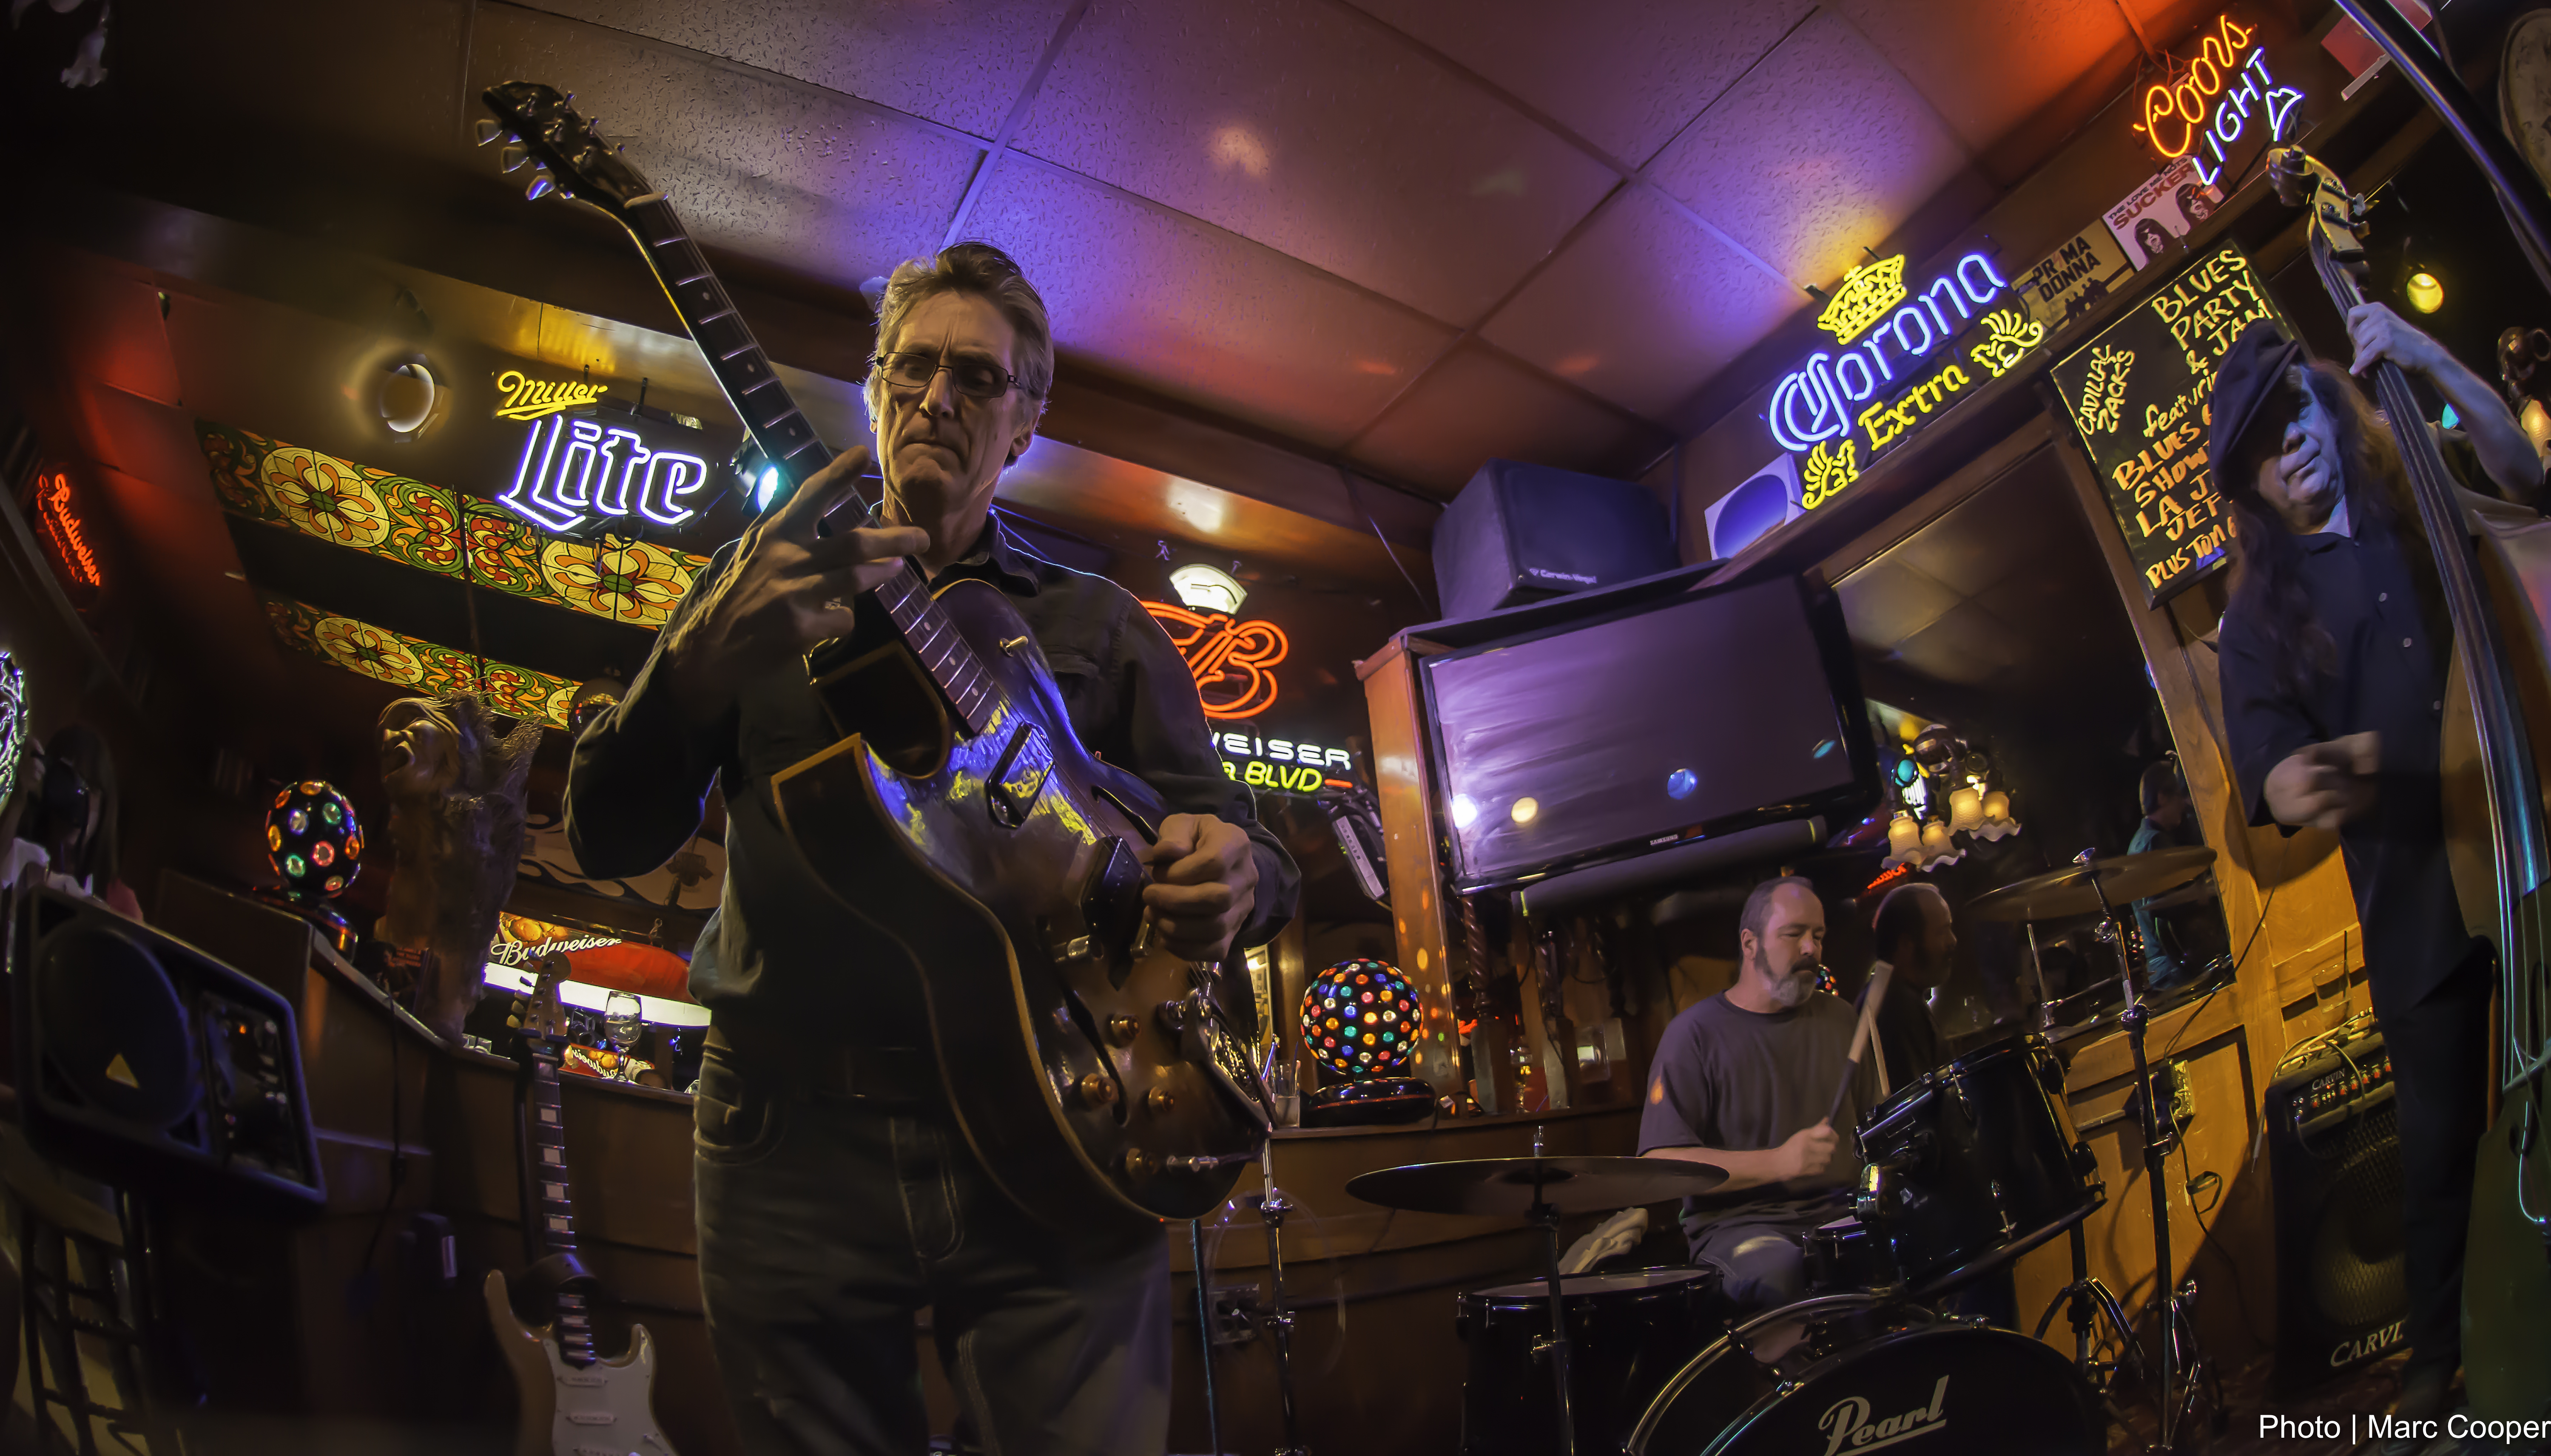
night, musician, blues, bluesguitarist, lajones, games, nightclub